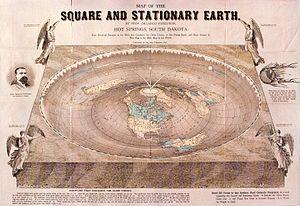
La Flat Earth Society est une organisation soutenant l'idée de la Terre plate, fondée en 1956 par l'Anglais Samuel Shenton, puis dirigée par l'américain Charles K. Johnson. À la mort de Johnson, en 2001, l'organisation a connu quelques années d'inactivité, jusqu'à sa reprise en 2004 par Daniel Shenton, actuel dirigeant. Son siège social était basé à Lancaster, en Californie.